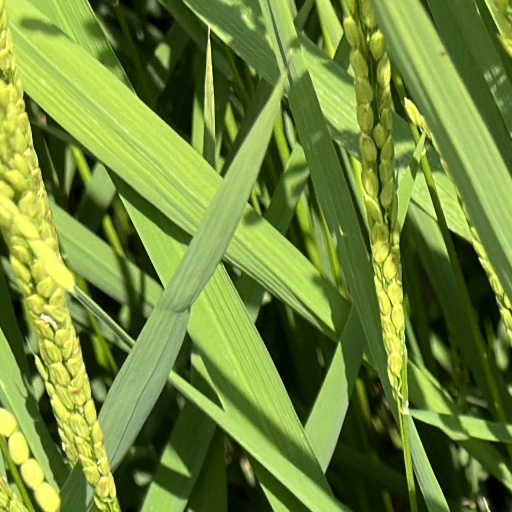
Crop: rice